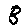
Label: 8